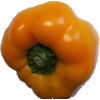
Label: Pepper Yellow 1